First cabinet of Odilon Barrot

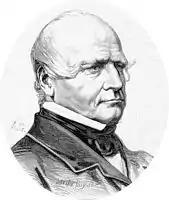
Odilon Barrot

The first cabinet of Odilon Barrot was the government of France from 20 December 1848 to 2 June 1849 under President of the Council Odilon Barrot.